The Golden Apples

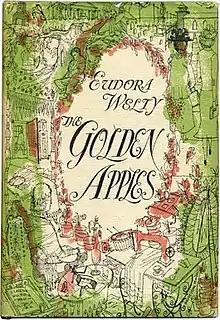
First edition (publ. Harcourt Brace)

The Golden Apples is a short story collection with seven stories written by Eudora Welty, first published in 1949. The stories form an interrelated cycle, which explores the economic and social plight of the fictional Morgana Mississippi: “Shower of Gold”; “June Recital”; “Sir Rabbit”; “Moon Lake”; “The Whole World Knows”; “Music from Spain” and “The Wanderers.”